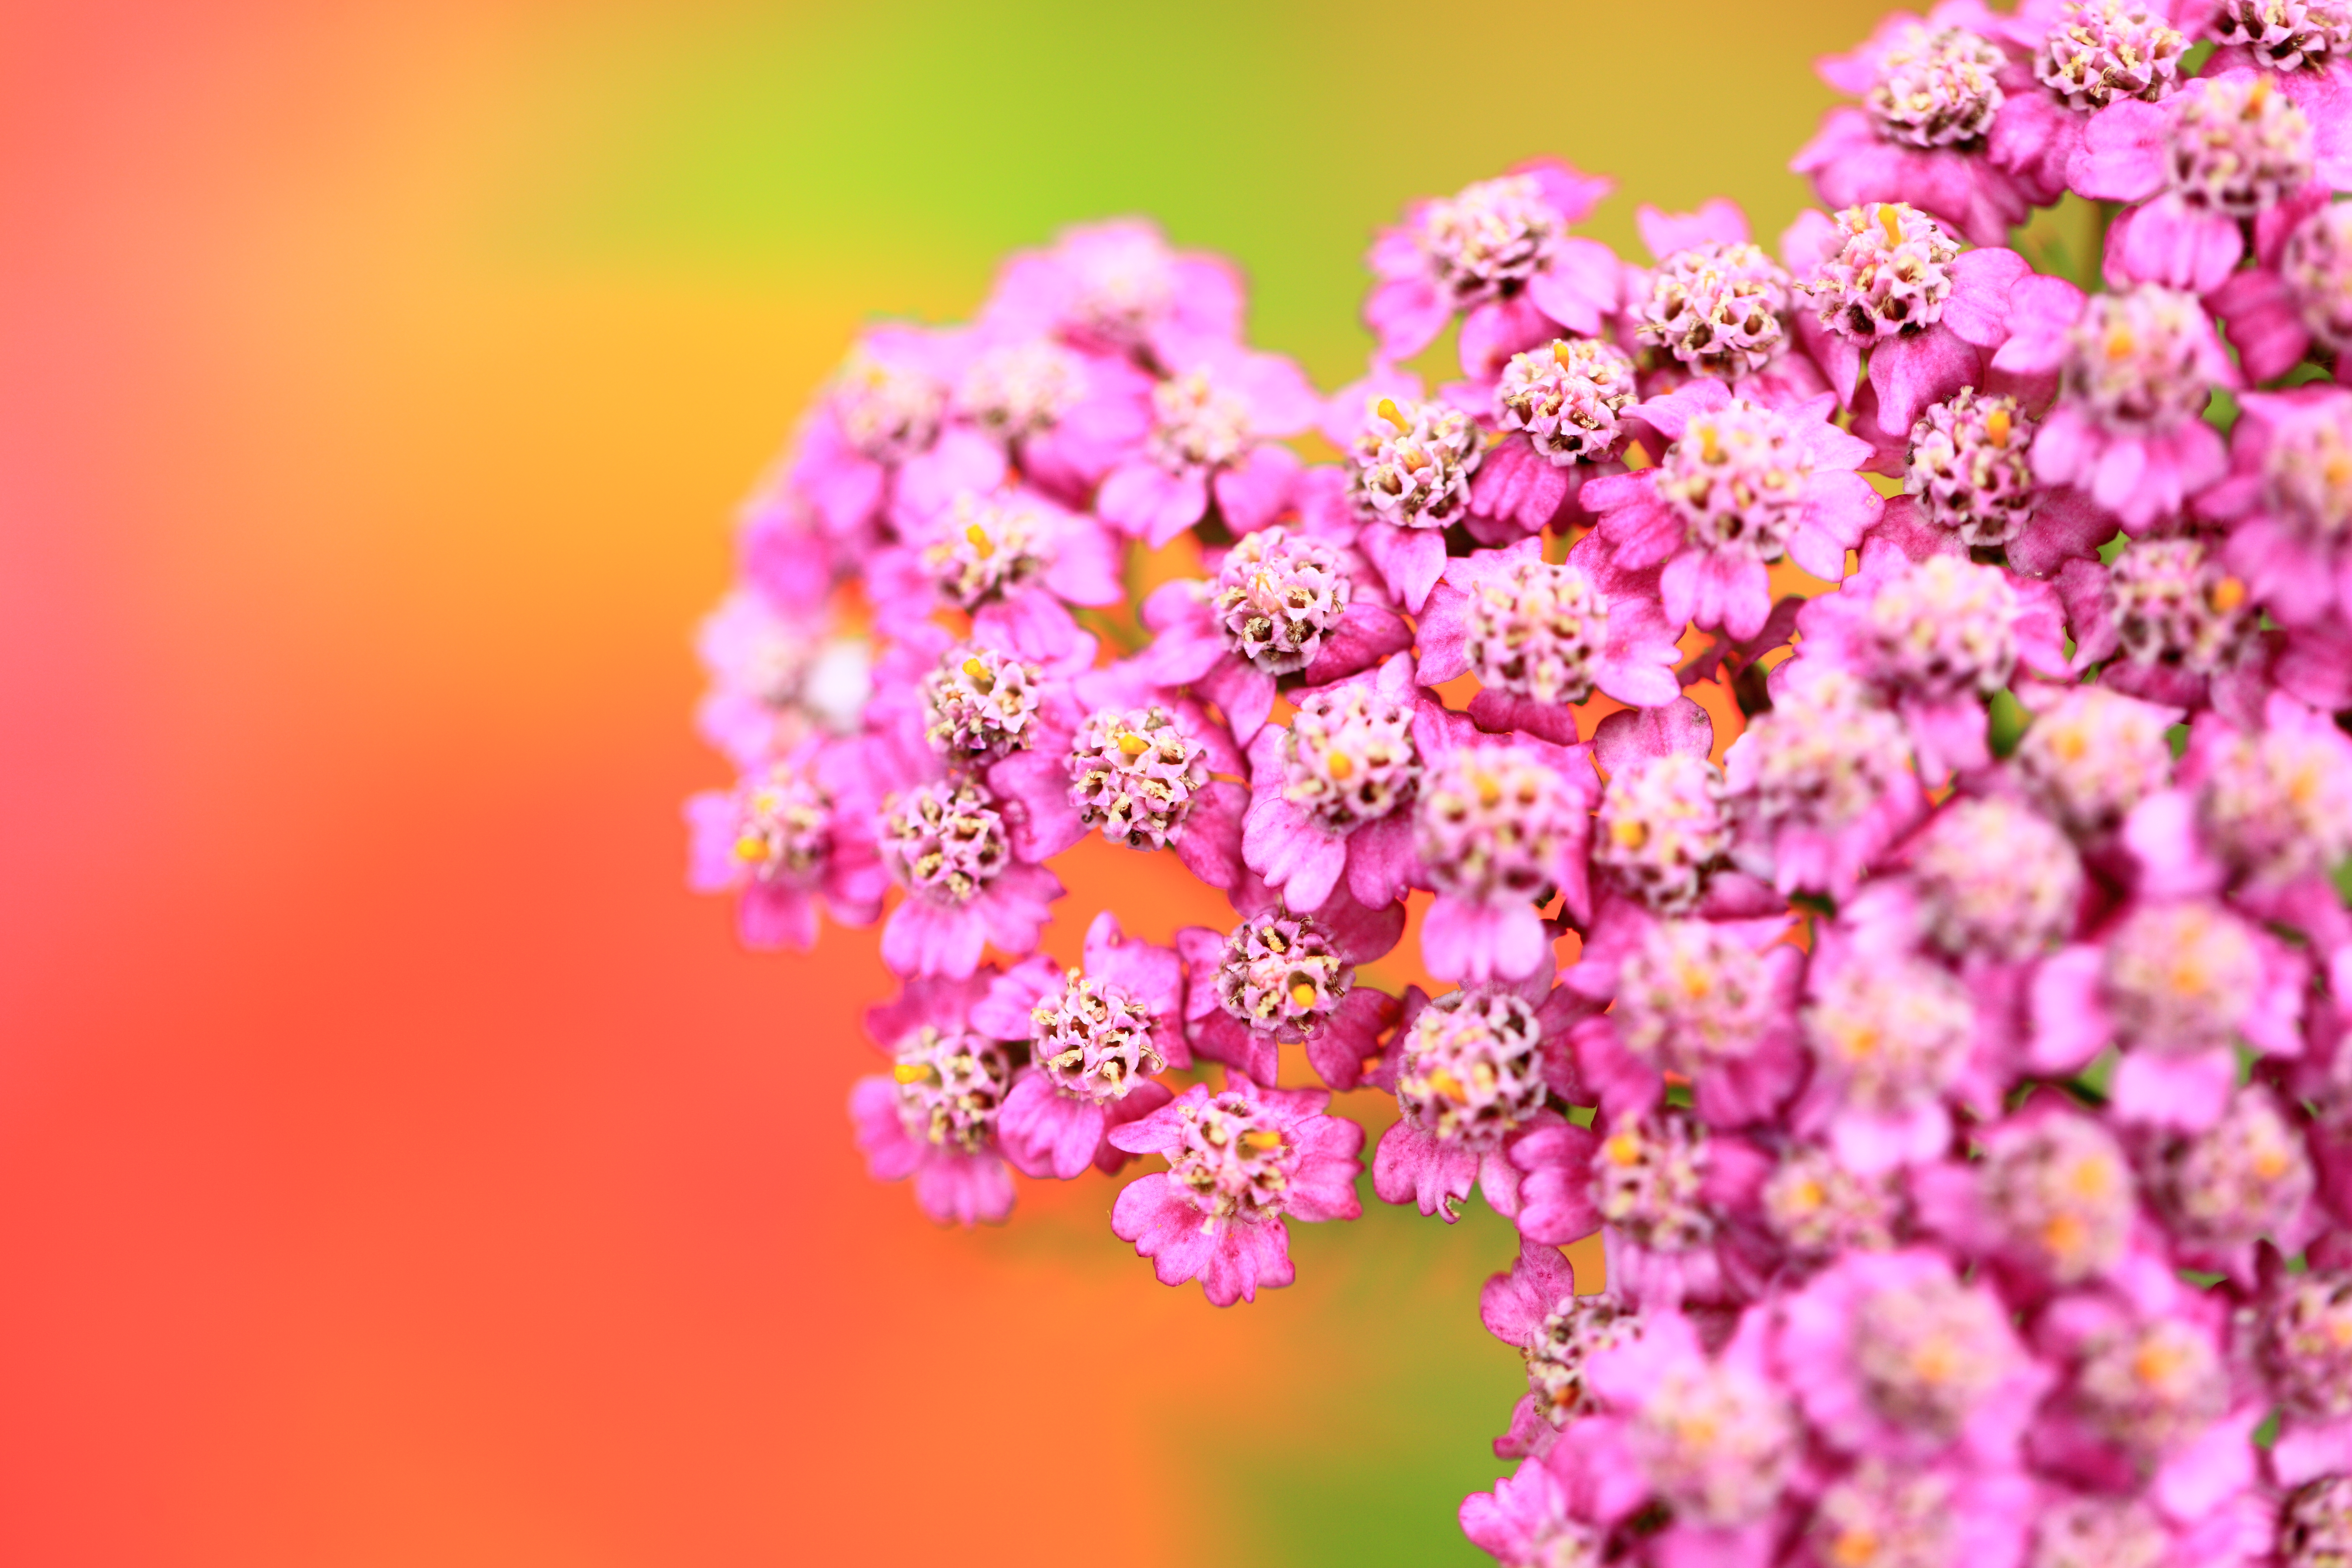
branch, blossom, plant, flower, petal, pollen, high, pink, flora, wildflower, 5d, hires, markii, hi, res, resolution, gunma, minakami, hodaigi, macro photography, flowering plant, daisy family, annual plant, land plant